Miss Stone Affair

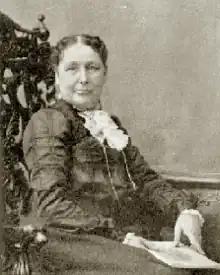
Ellen Maria Stone

The Miss Stone Affair was the kidnapping of American Protestant missionary Ellen Maria Stone and her pregnant Bulgarian fellow missionary and friend Katerina Cilka by the pro-Bulgarian Internal Macedonian Revolutionary Organization.